Angela Brito

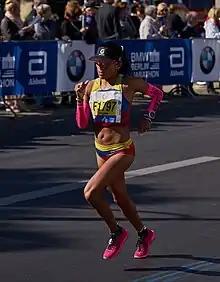
Brito at the 2015 Berlin Marathon

Angela Brito (born 5 April 1985) is an Ecuadorian long distance runner. She competed in the women's marathon at the 2017 World Championships in Athletics in London. Brito's PR in the event is 2:42:18, set at the Hamburg Marathon in Germany. In January 2014 she was victorious in the Walt Disney World Marathon in Bay Lake, Florida with a winning time of 2:47:44.